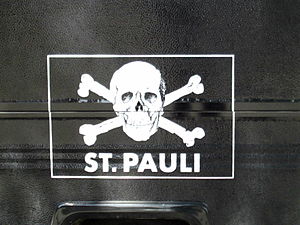
FC St. Pauli / Historie / St. Pauli og "Kult" fænomenet
Supporternes uofficielle symbol for St. Pauli
FC St. Pauli er en tysk sports- og fodboldklub beliggende i bydelen Sankt Pauli i Hamburg. Foruden fodbold har klubben hold indenfor rugby, amerikansk fodbold, baseball, bowling, boksning, skak, cykling, håndbold, keglespil, softball, triatlon og bordtennis. Imens fodboldspillerne kun har oplevet en moderat succes på banen, er klubben som helhed blevet meget kendt for dens unikke kultur og er meget populær for at være en af landets "kult" klubber, grundet dens antifascistiske politik og placering nær Reeperbahn. Klubben har således mange fans i Danmark og resten af Europa. Efter at være rykket ned til Regionalligaen – den tidligere tredje division i tysk fodbold – i 2002/2003 og blev der i fire år, rykkede FC St. Pauli i 2007 tilbage til 2. Bundesliga og i 2010 for første gang i mange år op i Bundesligaen.